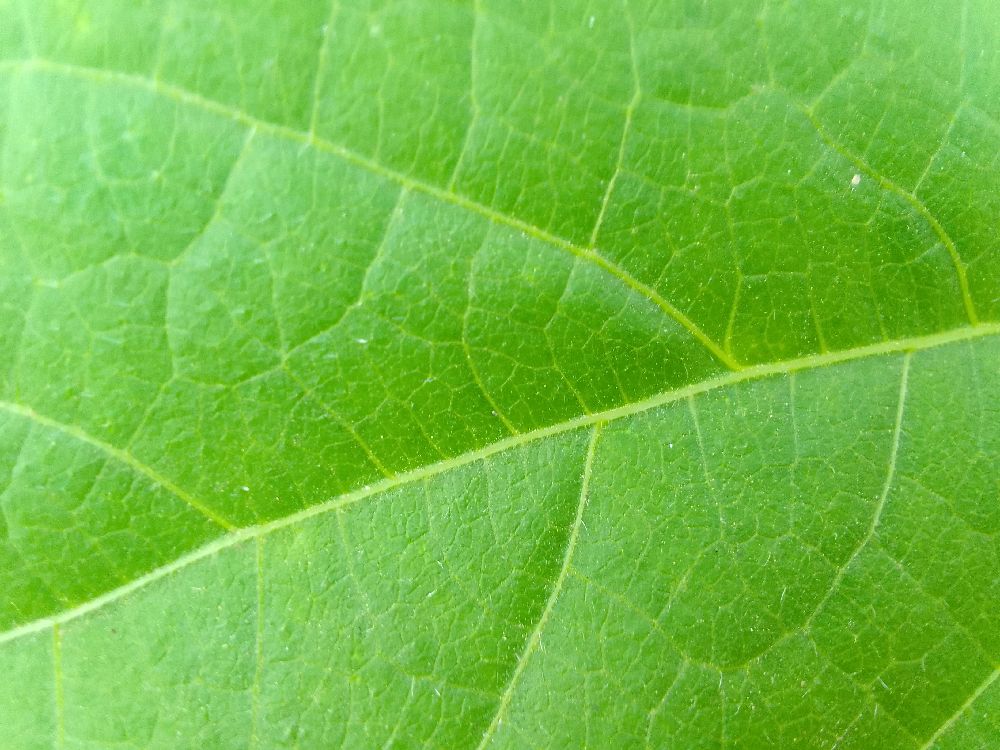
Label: healthy